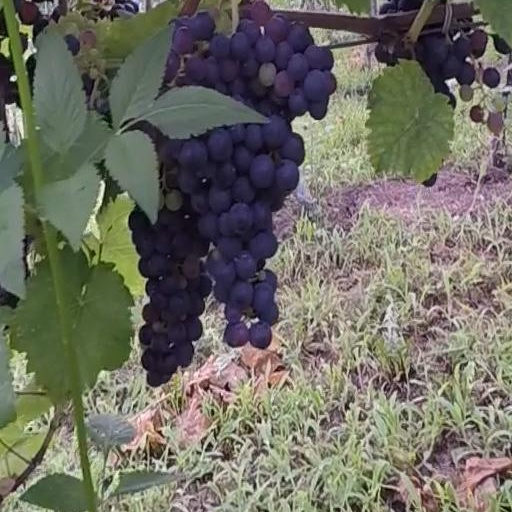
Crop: grape